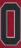
Number: 0